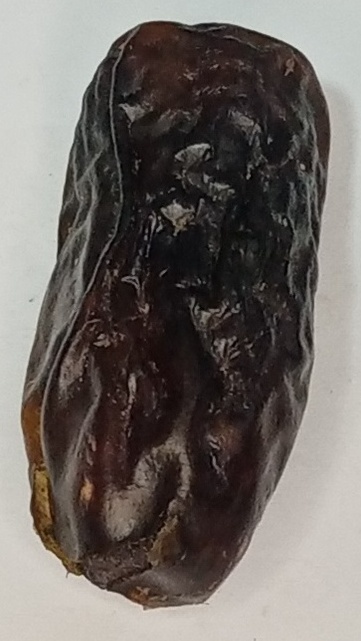
Variety: gajar
Size: large
Grade: grade-1